2022 Laguna local elections

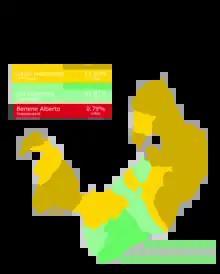
Results per city and municipality according to ER returns

Incumbent Governor Ramil Hernandez sought a third and final term. His main opponent was incumbent Representative Sol Aragones.